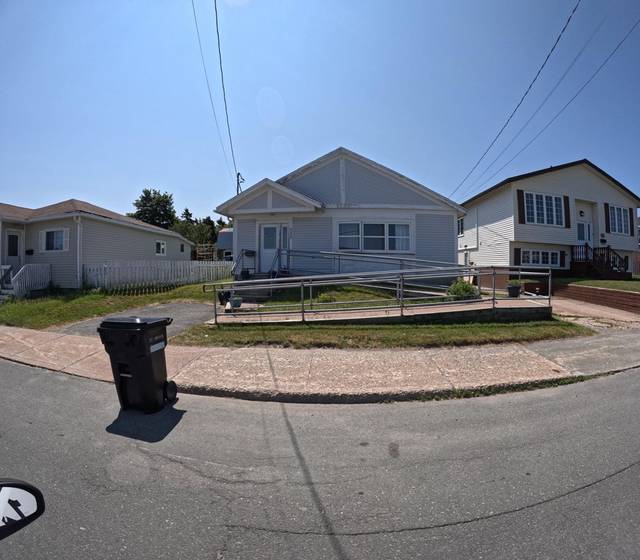
Region: Canada
Coordinates: 47.544, -52.753